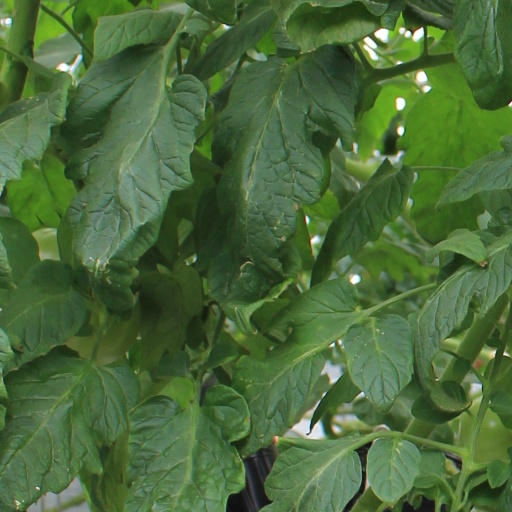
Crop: tomato